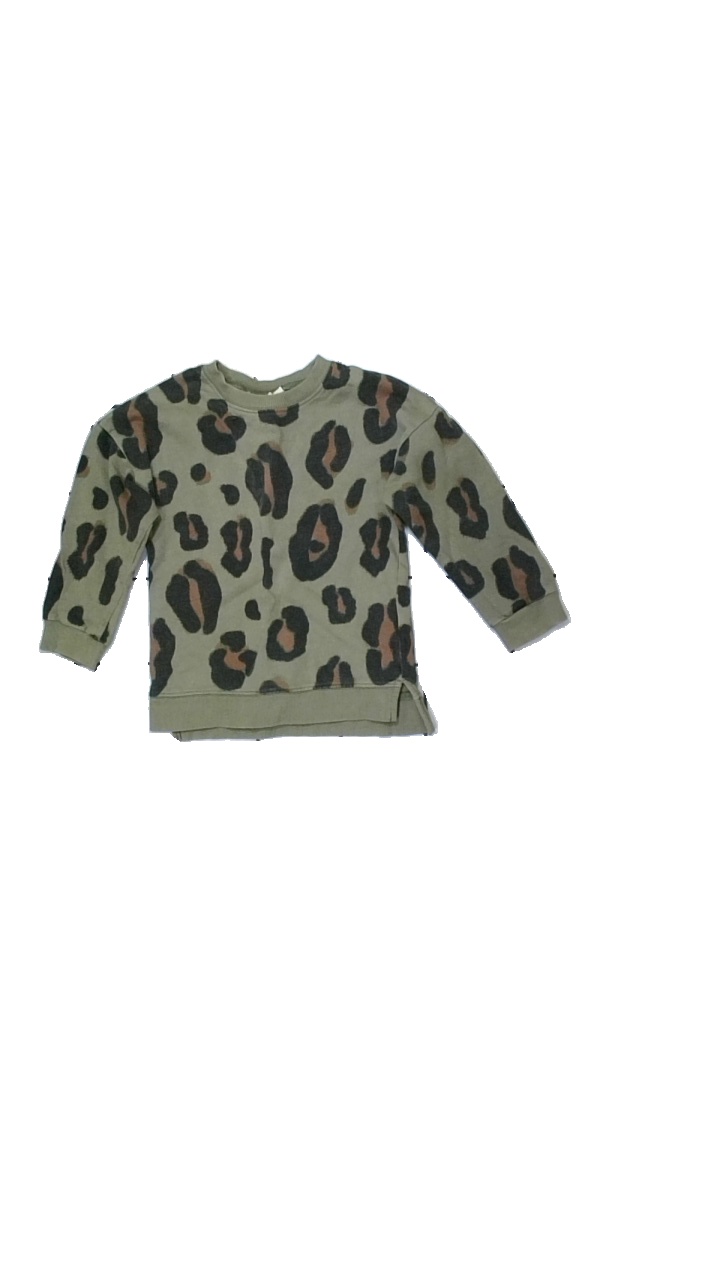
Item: Sweater (Children)
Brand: Kappahl
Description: mönstrad barntröja
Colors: Green, Black, Orange
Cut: Regular
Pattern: Animal print
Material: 100% bomull
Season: All
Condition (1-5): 1
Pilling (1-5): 3
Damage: grön färgfläck
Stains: Minor
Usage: Export
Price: <50